Gabriel Ripstein

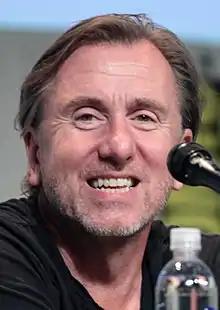
British actor Tim Roth starred in "600 Millas", directed by Ripstein.

Ripstein made his directorial debut in 2015 with "600 Millas", producing the film with Mexican director Michel Franco. The screenplay, by Ripstein and Issa López, was inspired by the ATF gunwalking scandal. In the film, weapons smuggler Arnulfo Rubio (Kristyan Ferrer) works for a Mexican cartel. ATF agent Hank Harris (Tim Roth), who tries to arrest him, is kidnapped by Rubio to bring to his bosses; during the drive, they became friends. Ripstein wanted to focus the story on the two characters, rather than expanding it to include the cartel leaders. He attempted to express his view of guns "objectively, almost like a documentarian", since he has been exposed to guns from an early age; his grandfather took him and his brother shooting on weekends, and "my brother became an exceptional shot; they hunted ducks and my grandmother cooked them". "600 Millas" premiered in the Panorama Section of the 65th Berlin International Film Festival, where it won the Best First Feature Film award (the second consecutive award for a Mexican film; Alonso Ruizpalacios' "Güeros" won the previous year). Ripstein dedicated the award to his son, "who will surely be the fourth generation of our family to make films because he loves it".